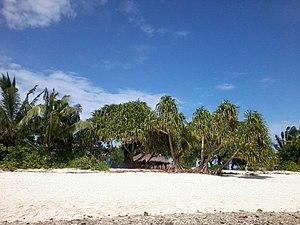
Sur la plage de l'îlot de Nukuloa (au nord de Wallis)
Nukuloa est un îlot situé dans le lagon de Wallis.